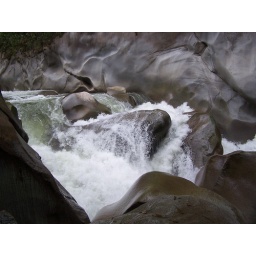
Water flowing over granite rock at the base of Machu Picchu, Peru